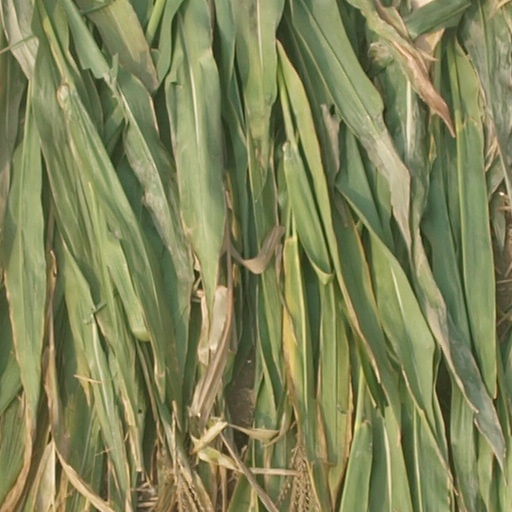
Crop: maize; corn